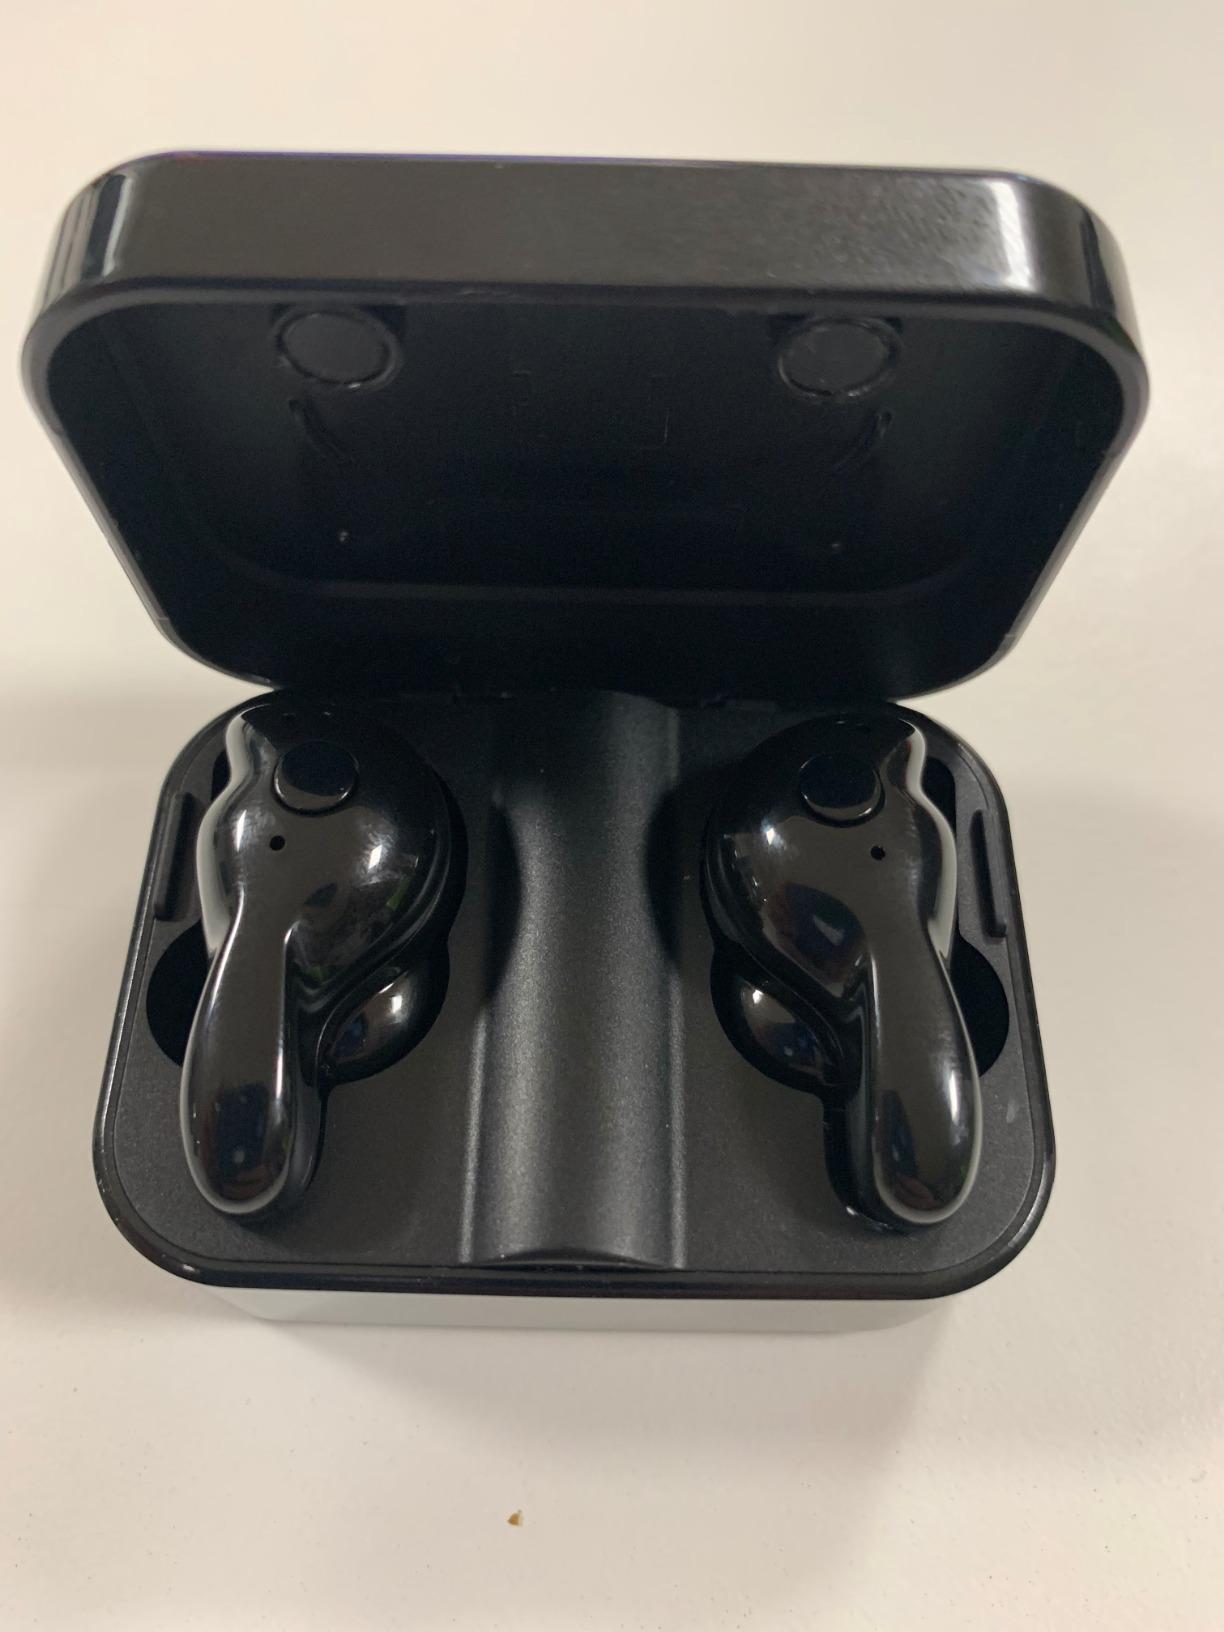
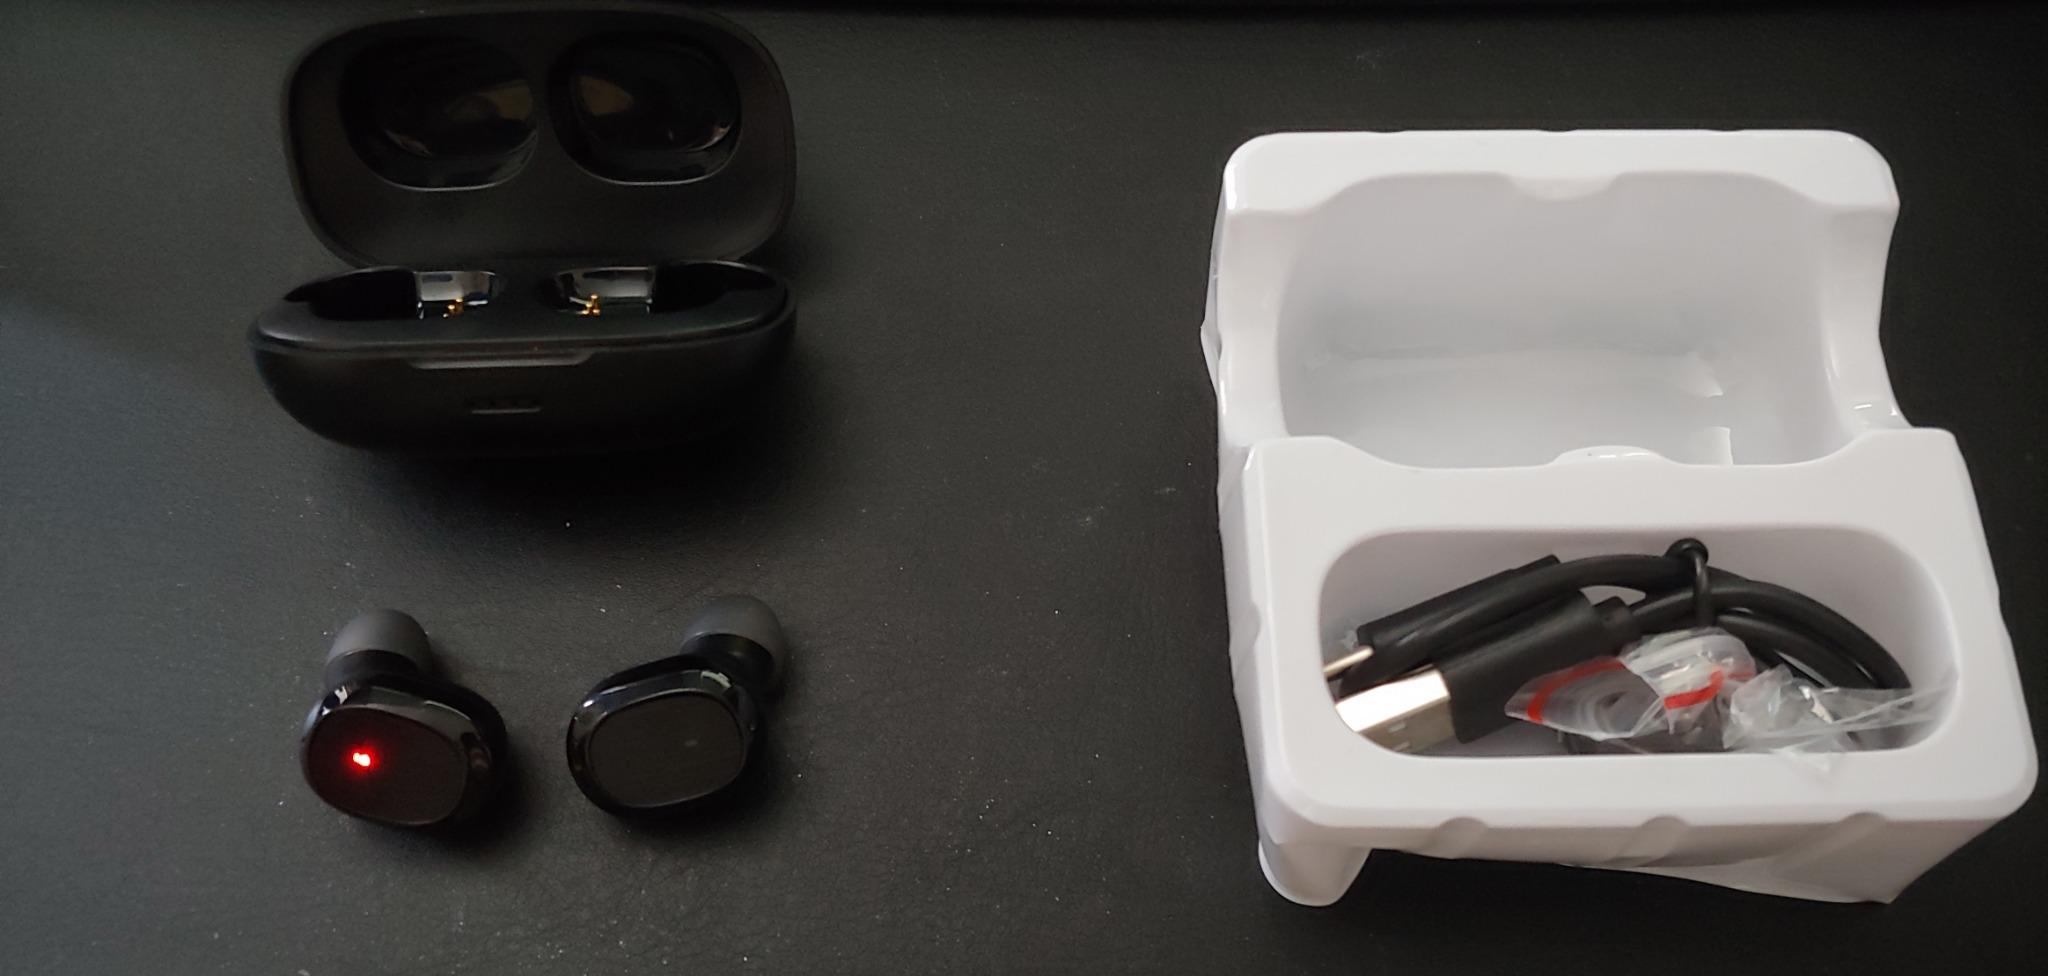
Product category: earbuds
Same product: no